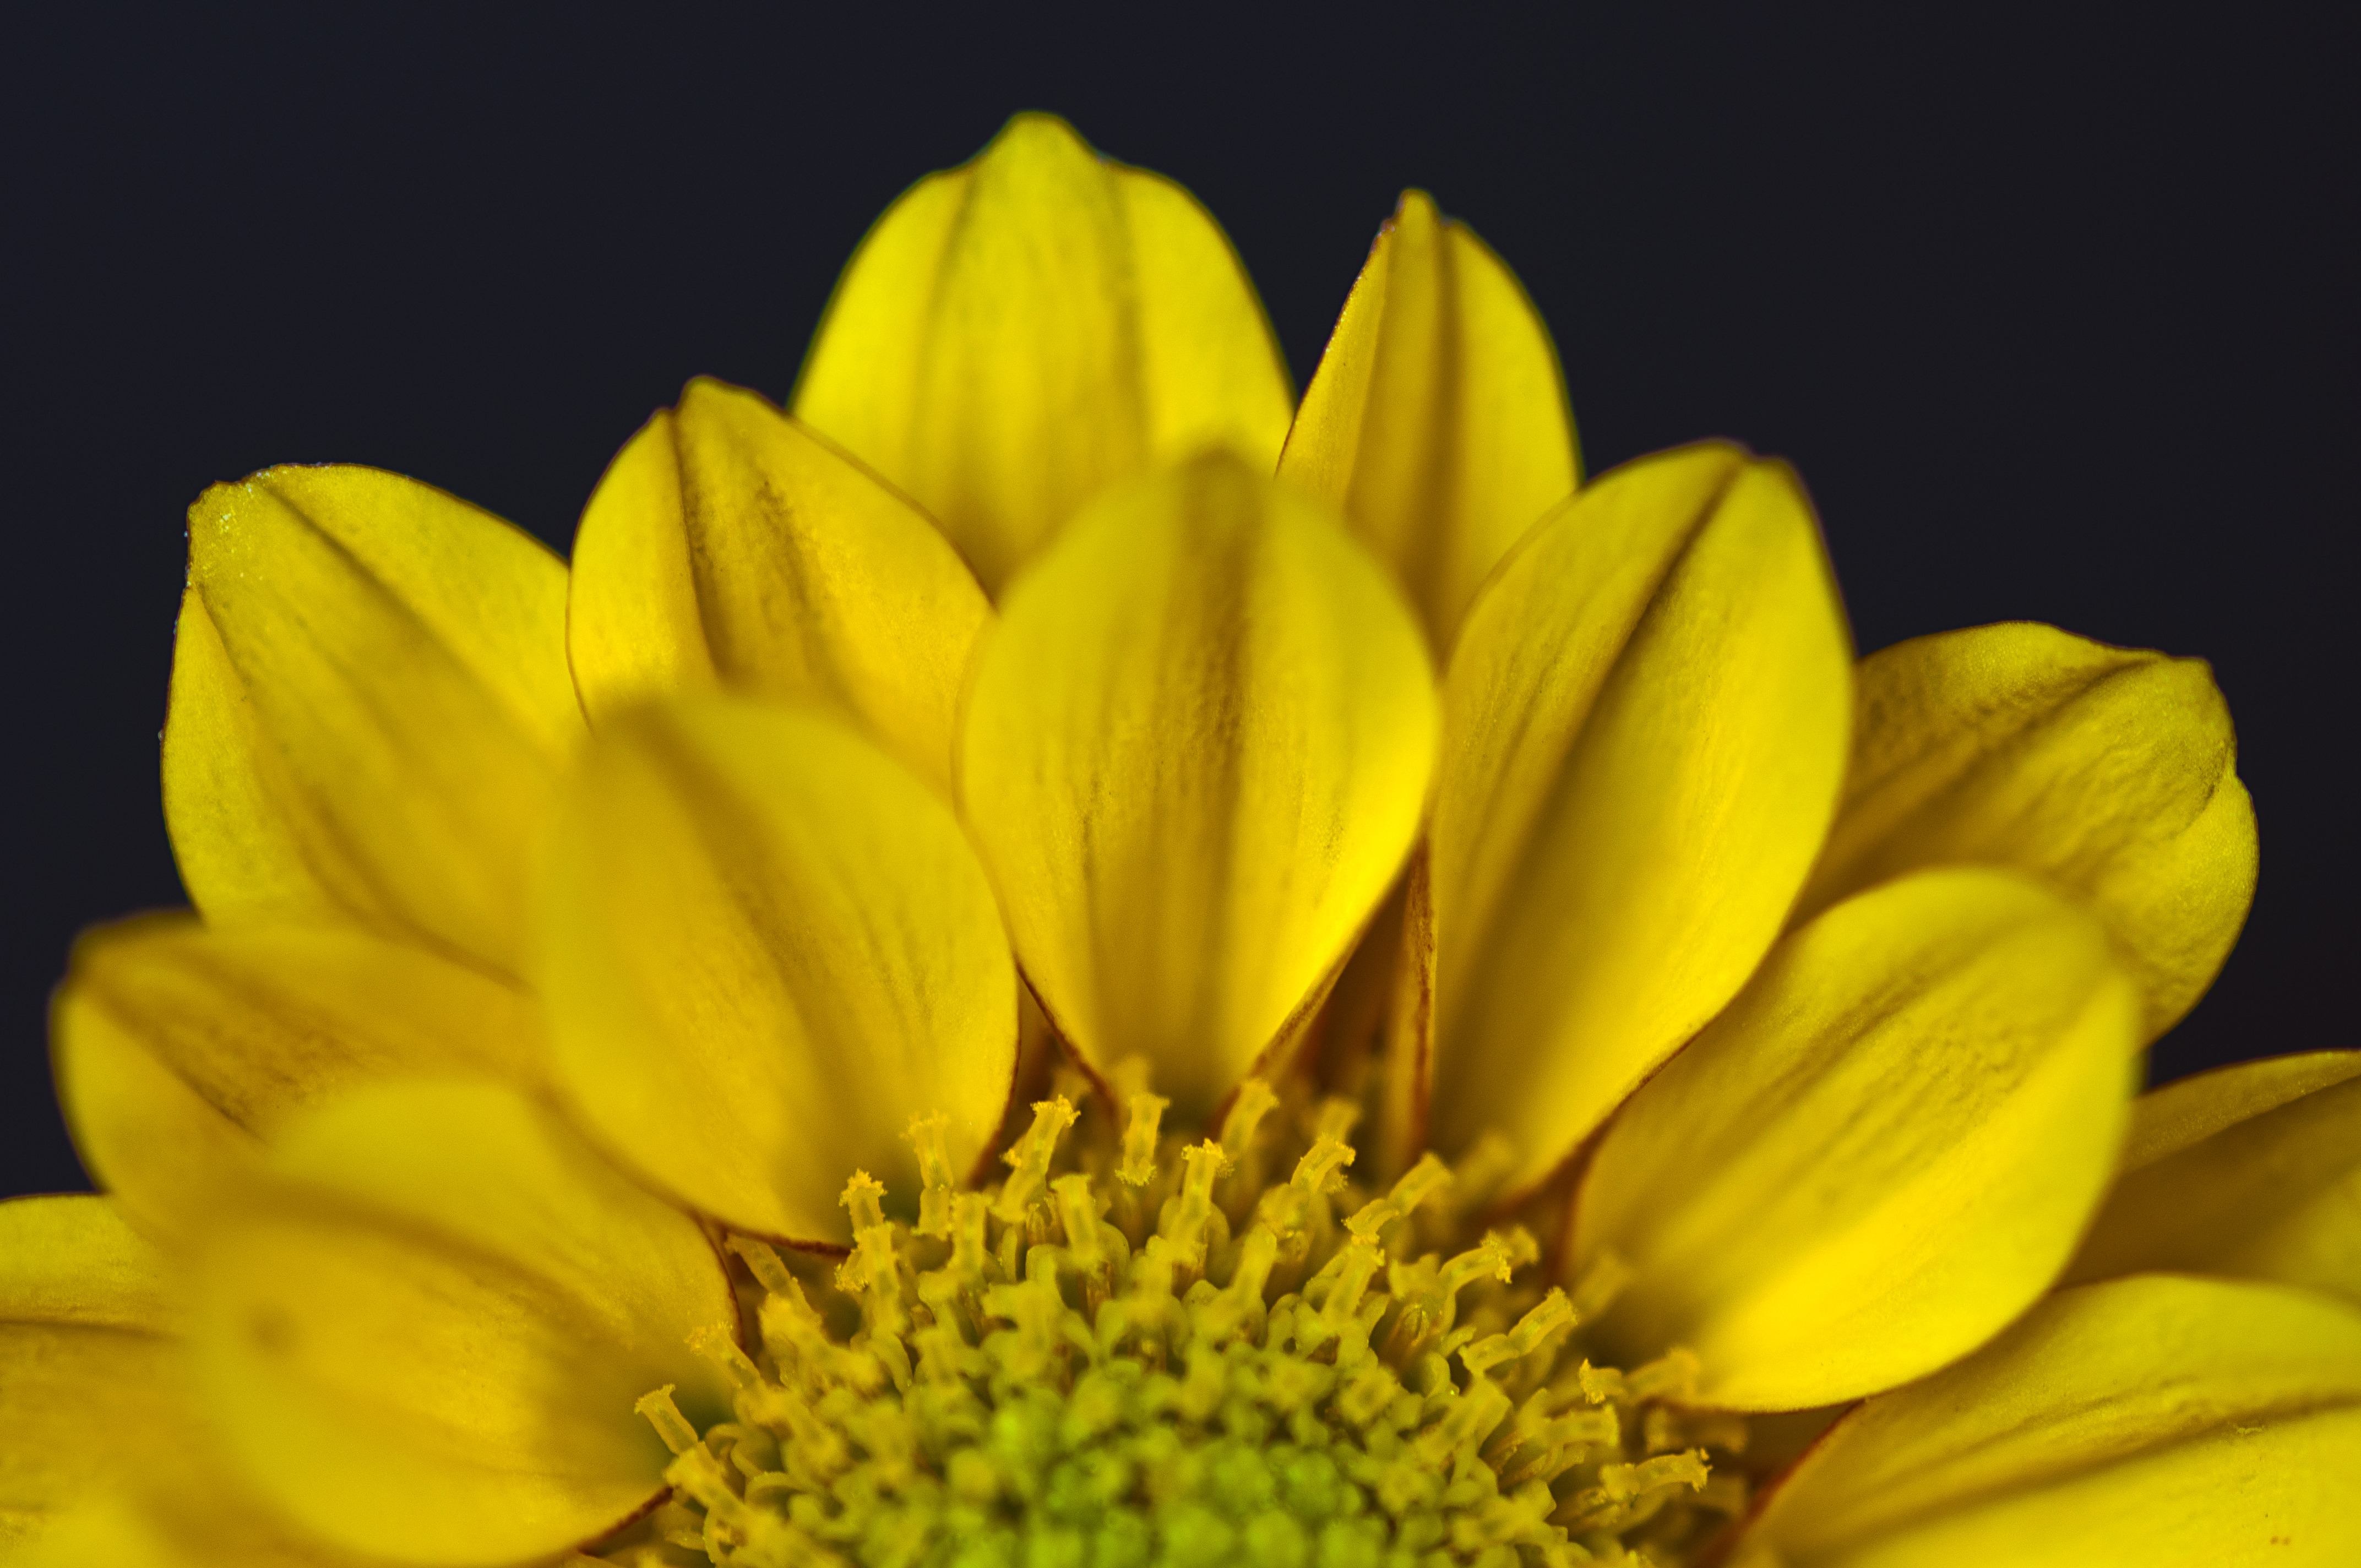
nature, plant, flower, petal, pollen, yellow, flora, sunflower, yellow flower, wildflower, flowers, close up, macro photography, daisy family, still life photography, plant stem, computer wallpaper